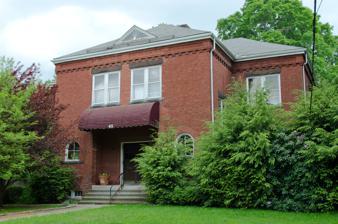
Building: Bowers School (Clinton, Massachusetts)
Country: United States of America
Year built: 1892
United States historic place Bowers School U.S. National Register of Historic Places Show map of Massachusetts Show map of the United States Location 411 Water St., Clinton, Massachusetts Coordinates 42°25′9″N 71°40′18″W / 42.41917°N 71.67167°W / 42.41917; -71.67167 Area less than one acre Built 1892 ( 1892 ) Architect Joshua Thissell NRHP reference No. 83004108 Added to NRHP November 10, 1983 The Bowers School is an historic school building on 411 Water Street in Clinton, Massachusetts .  The two story brick schoolhouse was built in 1892 to a design by Joshua Thissell.  The building was dedicated in honor of Rev. Charles Manning Bowers, a longtime member of the Clinton School Committee. The building was listed on the National Register of Historic Places in 1983. The building now houses residences. Description and history The former Bowers School stands in a residential area on Clinton's east side, on the south side of Water Street (a major east-west road), between Schley and Branch Streets.  It is a two-story brick structure, with a granite foundation and a roof with a combination of gables and hips.  It is basically rectangular, with a projecting hip-roofed entry pavilion on its north (street-facing) facade.  The entrance is recessed in a rectangular opening, with round-arch windows on either side of the recess, and two pairs of sash windows above.  A small triangular dormer projects from the hip roof.  The interior was originally divided into two classrooms on each floor, with stairs in the projecting pavilion and maintenance facilities in the basement. The first school, a small wood-frame structure, was built on this site in 1847, when the area was still part of Lancaster .  Clinton's rapid growth led to its incorporation in 1850, and also its need for enlarged schools.  This building was designed by a Joshua Thissell, a local architect and civil engineer, and became a model used by the town in the construction of other schools.  Vacant at the time of its National Register listing in 1983, it now houses residences. See also National Register of Historic Places listings in Worcester County, Massachusetts References